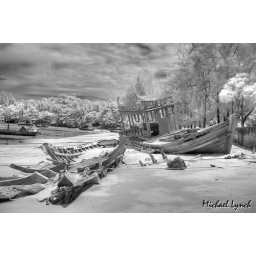
Infrared shot here of an old boat on the beach in Phuket. Taken with an R72 Infrared filter on my Canon G9.